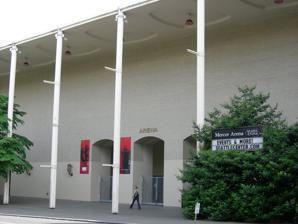
Building: Mercer Arena
Country: United States of America
Year built: 1927
Demolished entertainment venue in Seattle, Washington "Seattle Center Arena" redirects here. Not to be confused with Seattle Center Coliseum . Mercer Arena Outside of the closed Mercer Arena in 2007 Former names Exposition Building Civic Ice Arena Seattle Center Arena Address 363 Mercer Street Location Seattle , Washington , U.S. Capacity 5000 Construction Opened 1927 Closed 2003 Demolished 2017 Tenants Seattle Eskimos ( PCHL ), 1928–1931 Seattle Sea Hawks ( PCHL ), 1933–1941 Seattle Totems ( WHL ), 1944–1975 Seattle Thunderbirds ( WHL ), 1977–1995 Seattle SeaDogs ( CISL ), 1995 Seattle Reign ( ABL ), 1996–1998 Mercer Arena, previously known as the Exposition Building , Civic Ice Arena, and Seattle Center Arena, was a performing arts venue situated in Seattle Center in Seattle, Washington . Constructed in 1927 next to the Seattle Civic Auditorium (now the site of the Seattle Opera House ), it was built at a cost of $1 million. [ unreliable source? ] The arena was located at Mercer Street and 4th Avenue North and predated the Seattle Center Coliseum by about 35 years. Mercer Arena was demolished in 2017. Origins and usage as a venue (1928–2003) Initially conceived as an ice arena, the facility eventually became a large multi-purpose venue. It was nicknamed "the House of Suds" because of the large underwriting contribution of local tavern owner James Osborne. The name changed to Seattle Center Arena after the Century 21 Exposition (1962 World's Fair ). In 1995 the name changed again, to the Mercer Arena, due to its location on Mercer Street and to avoid confusion with the Seattle Center Coliseum's new name, KeyArena. Its large, flexible spaces allowed an average of 183 events each year. From 1962 until 1974 it was first home to the Seattle Totems of the minor professional Western Hockey League . The Seattle Thunderbirds of the modern junior Western Hockey League originally played their games in Mercer Arena before using the Coliseum beginning in 1989, although they continued to use Mercer Arena on a part-time basis; in 1992 it played host to the CHL's Memorial Cup when games at the Coliseum failed to draw their expected crowds. It hosted the Seattle SeaDogs of the Continental Indoor Soccer League in 1995 prior to their move to KeyArena. From 1996 to 1998, it was the home of the Seattle Reign , the city's first professional women's basketball franchise, a part of the American Basketball League . From 2000 to 2003, it was used as a temporary venue for the Seattle Opera and Pacific Northwest Ballet during construction of McCaw Hall , the new opera house. $6 million of improvements were put into the building to house the opera. New additions like heating and cooling systems, orchestra pit, and carpet were installed. The general infrastructure was reworked as well. The general purpose stage was reworked to a more traditional opera setting, old pipes that were used to freeze water for the ice rink were buried or removed, and the drop ceiling was removed creating a more acoustically sound environment. As the opera's occupation was only temporary, structural issues were not addressed and the arena was shut down after 2003. For concerts, it had a capacity between 5,000 and 8,000 depending on seating configuration. The building sat dormant from 2003 until its demolition in 2017. Redevelopment On December 4, 2007, Mayor Greg Nickels announced a proposal to convert the arena into use by the Seattle Opera . The building will contain administrative offices, rehearsal spaces and workshops for the company. Sharing a common wall with the opera's performance venue at McCaw Hall , the arena would allow sets to be built within the workshop, then transported directly to the stage. This would be the first company in the world to have such an amenity. The Seattle Opera moved to lease the arena from the city, hoping to raise enough to convert the arena; the Great Recession of the late 2000s forced the opera company to put the project on hold in 2008, and to negotiate a lease-option extension with the city in 2010. In February 2016, the Seattle Opera unveiled plans for a $60 million facility to replace the Mercer Arena. The new building, named the Seattle Opera at the Center, is planned to be four stories tall and house 105,000 square feet (9,800 m 2 ) of space for offices, storage, scene assembly, and community spaces. The condemned arena was demolished in 2017. References